France–Italy relations

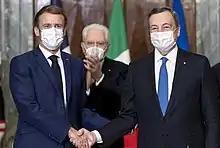
Italian Prime Minister Mario Draghi and French President Emmanuel Macron, after signing the Quirinal Treaty, 2021

Historically strong relations between France and Italy significantly deteriorated following the formation of a government coalition in Italy comprising the Five Star Movement and the League in June 2018. Points of contention between the countries included immigration, budgetary constraints, the Second Libyan Civil War, the CFA Franc, and Italian support for opposition movements in France.